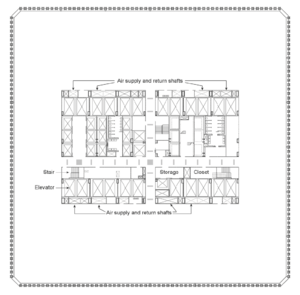
Le projet de construction du World Trade Center fut lancé par David Rockefeller et son frère Nelson, puis développé par l'autorité portuaire de New York qui embaucha l'architecte Minoru Yamasaki. Ce dernier arriva déjà avec l'idée de construire des tours jumelles. Et, après de longues négociations les États du New Jersey et le New York, qui supervisaient l'autorité portuaire, acceptèrent le projet. Le chantier commença sur le site du Radio Row dans le Downtown de Manhattan. Pour rassurer le gouverneur du New Jersey, l'autorité portuaire fut d'accord pour racheter l'entreprise en faillite Hudson & Manhattan Railroad, qui était chargée du transport des travailleurs de banlieue venant du New Jersey et allant dans le Lower Manhattan.